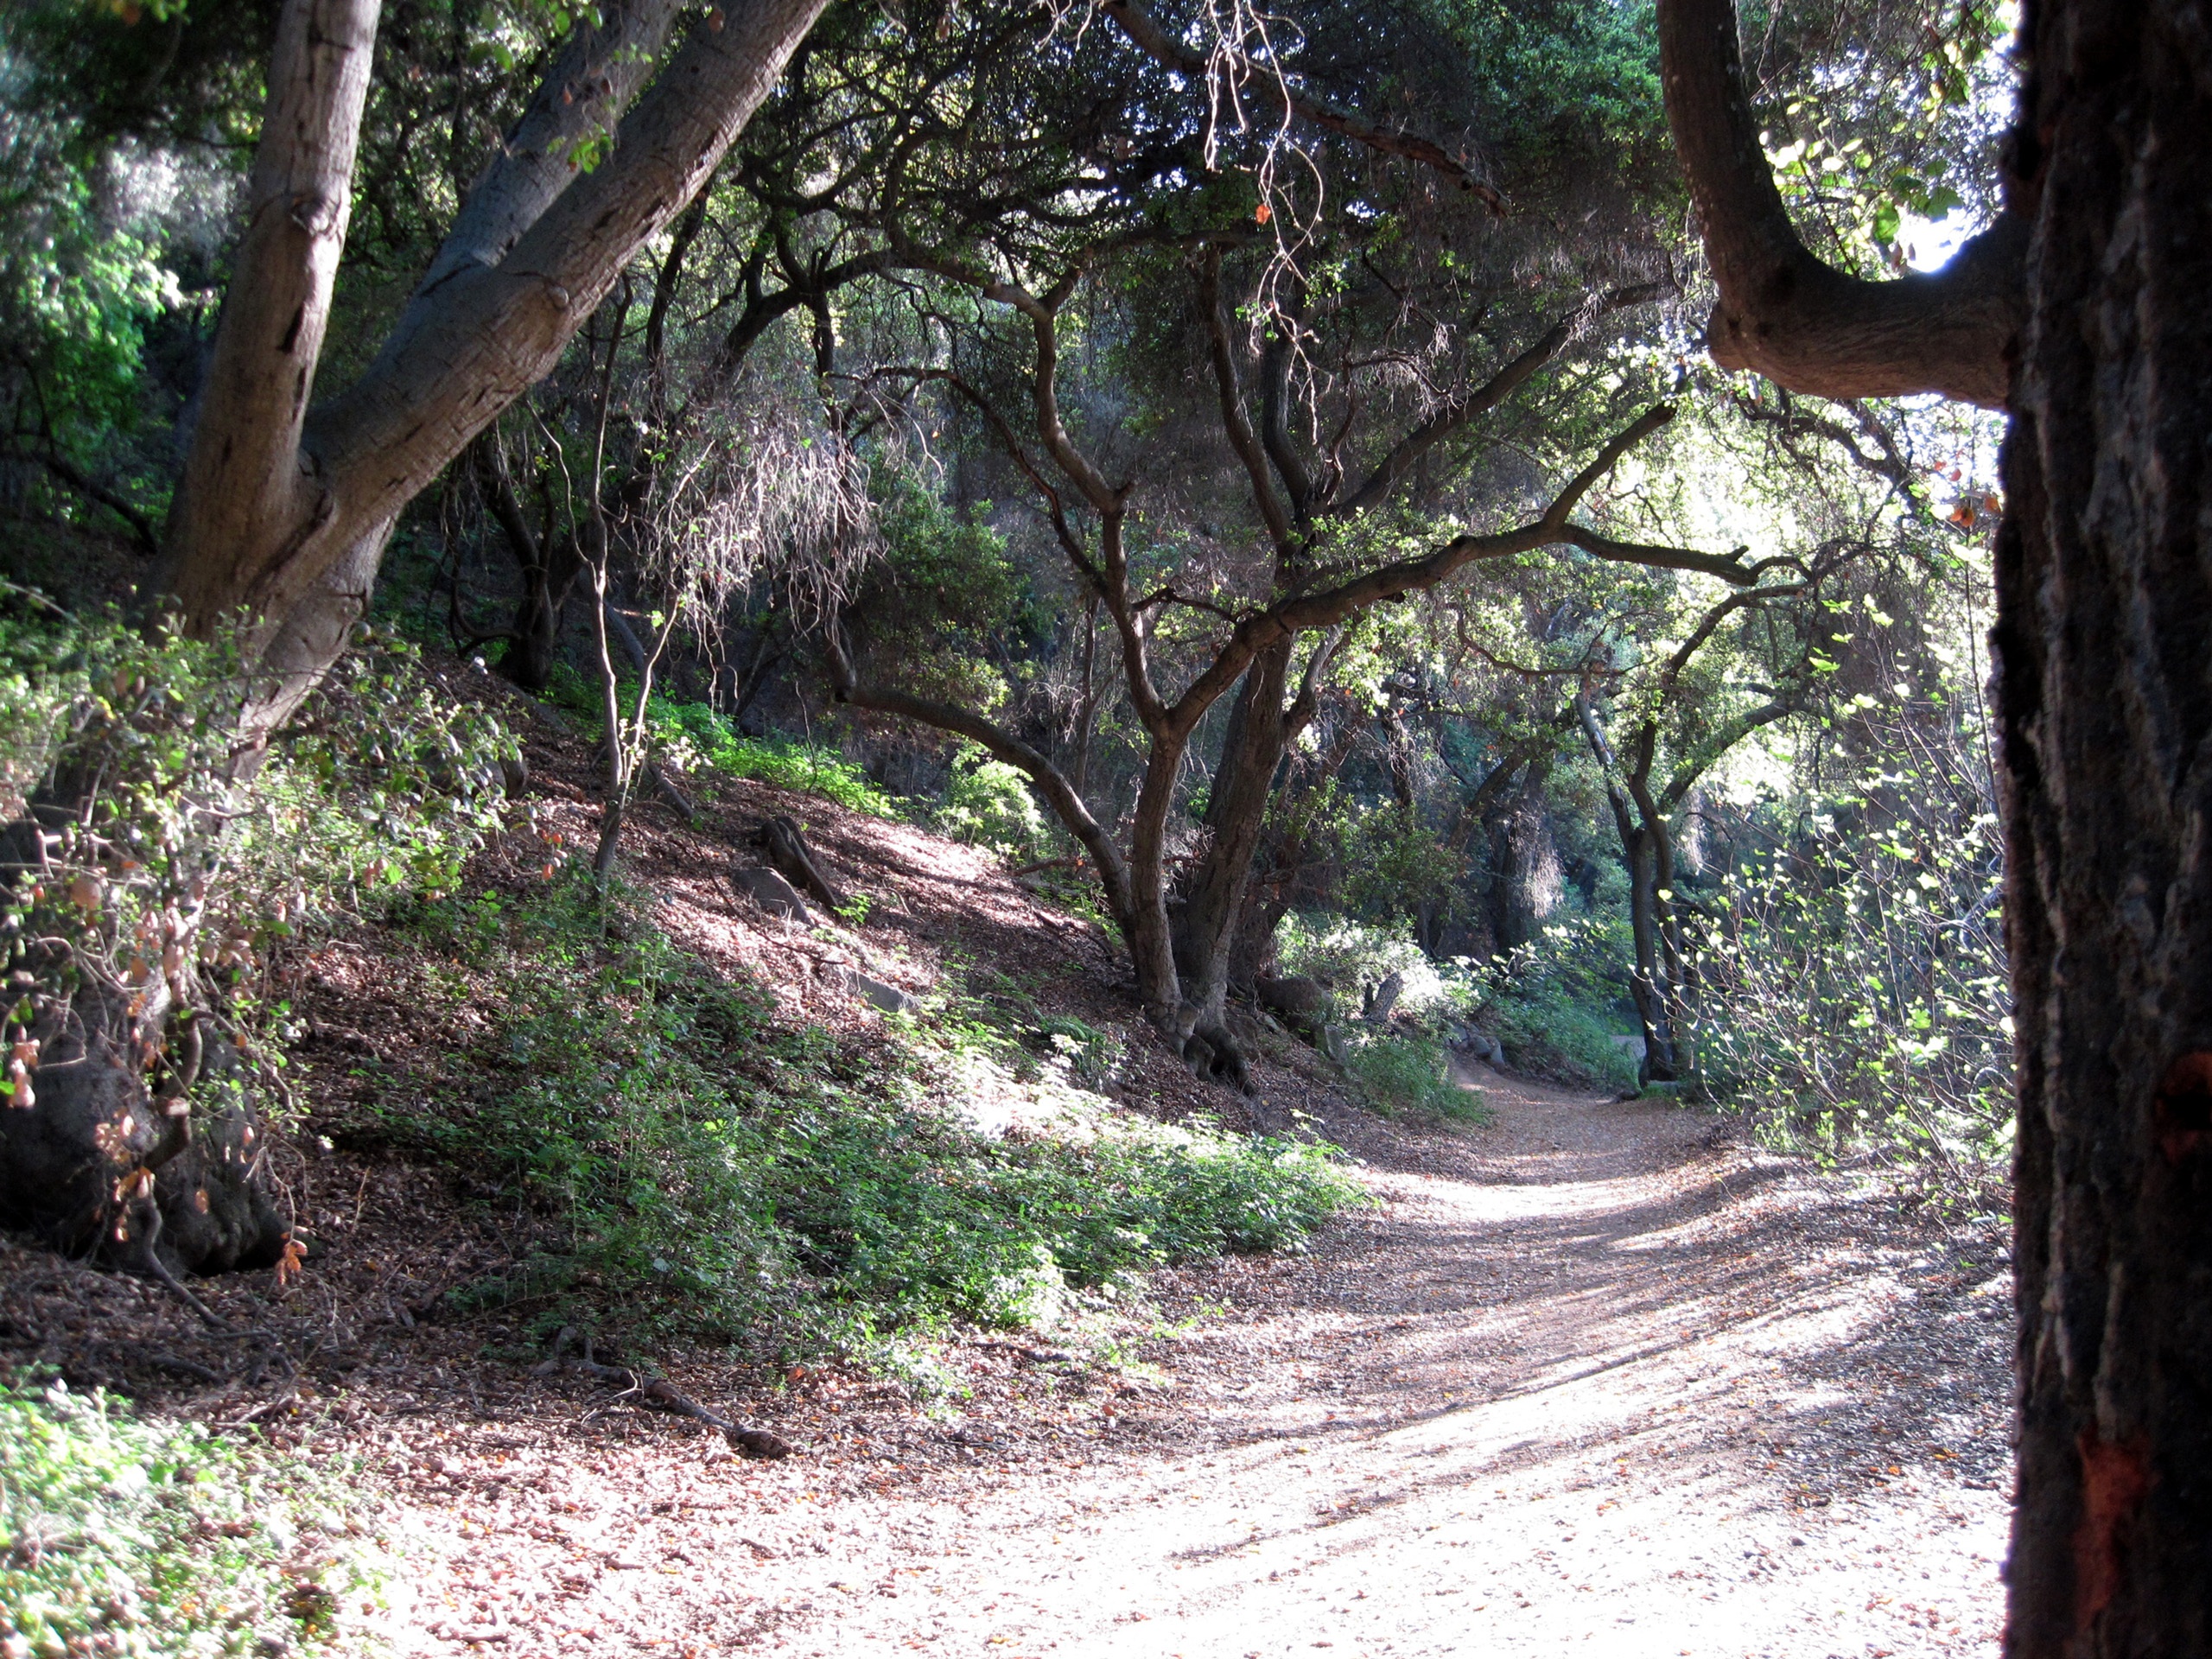
landscape, tree, nature, forest, path, branch, plant, trail, leaf, jungle, california, outdoors, rainforest, deciduous, woodland, habitat, ecosystem, old growth forest, natural environment, woody plant, marshall canyon